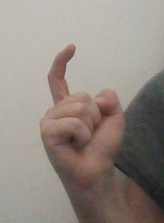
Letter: ra